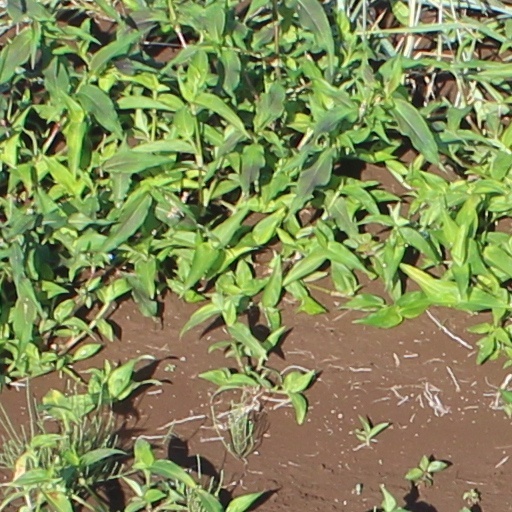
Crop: wheat